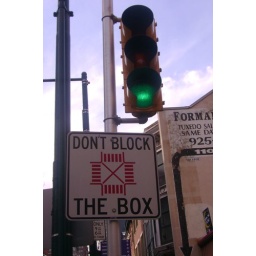
The boys and I saw these signs all over Philly.